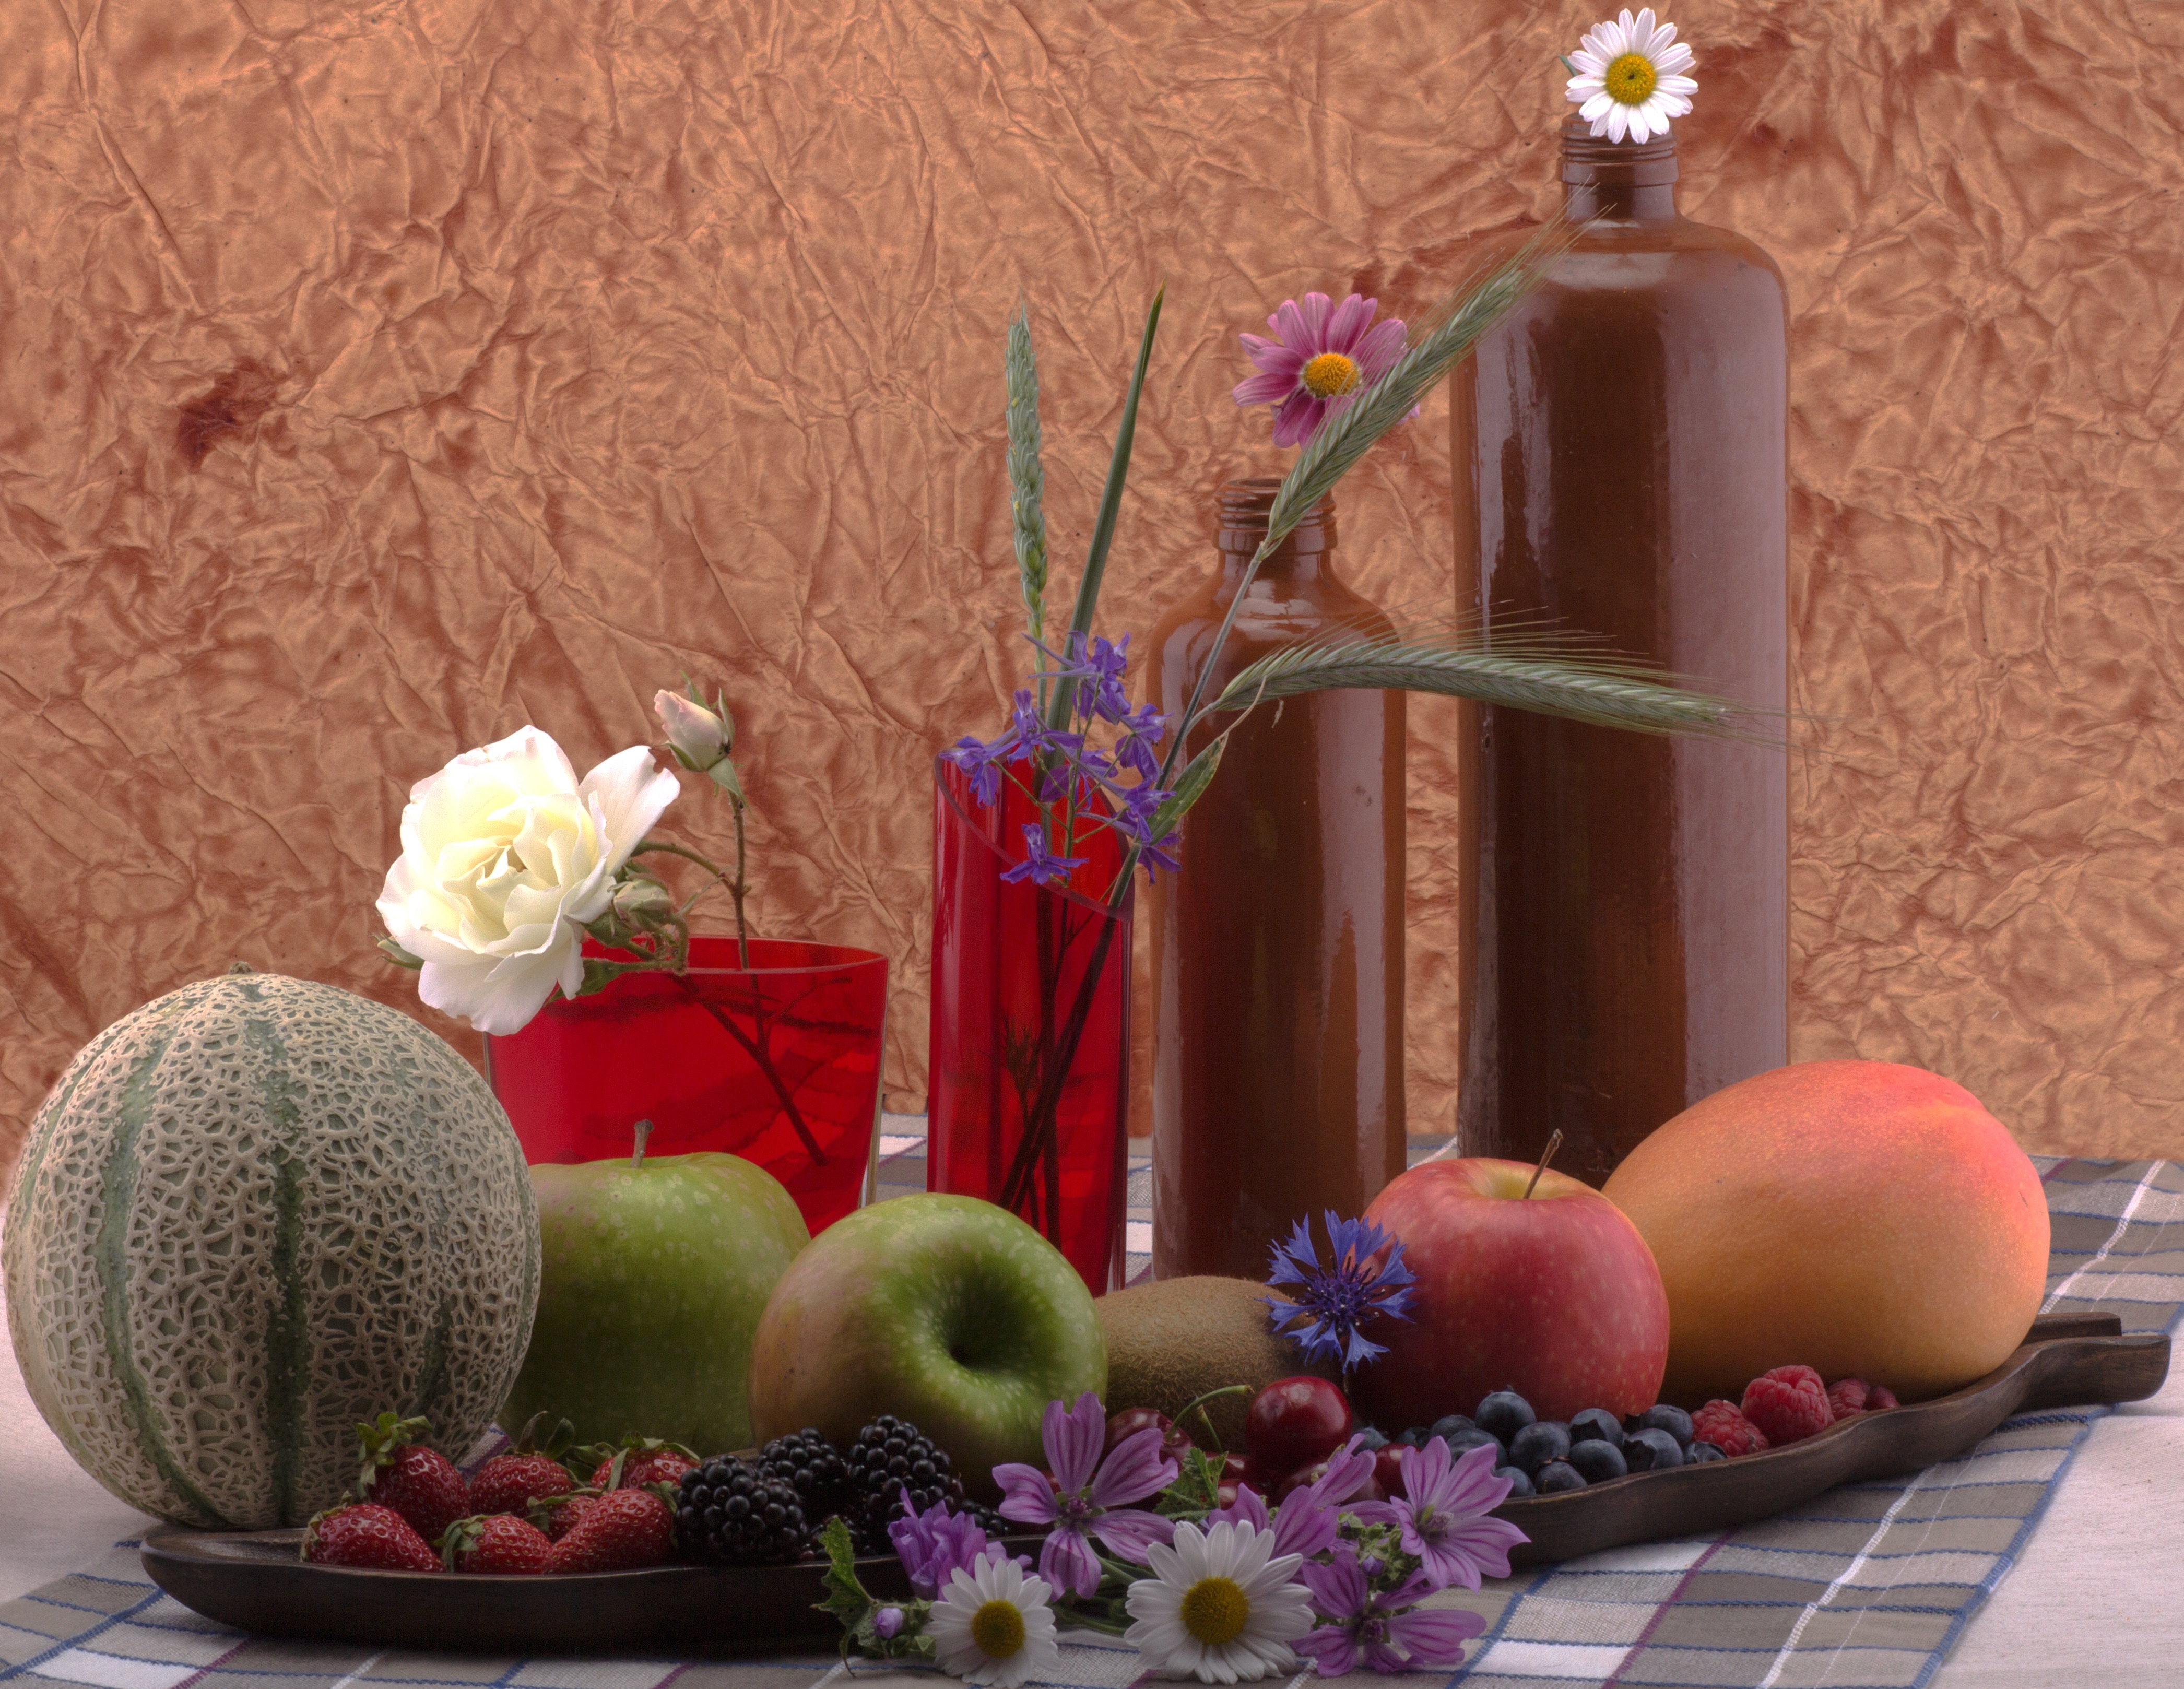
apple, plant, fruit, flower, produce, still life, painting, flowers, mango, bottles, floristry, melon, floral design, still life photography, flower arranging